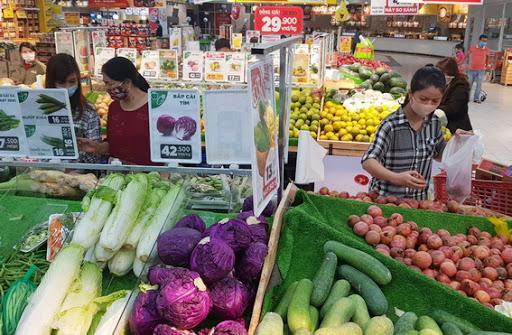
người phụ nữ mặc áo màu đỏ đang nói chuyện với người phụ nữ mặc áo ca rô ở bên cạnh